Mefistofele

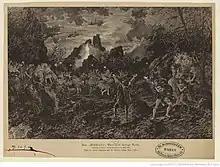
Witches Sabbath (by Wilhelm Gause, performed at the Vienna Court Opera, March 18, 1882)

Restored to his youth, Faust has infatuated Margareta, an unsophisticated village girl. She is unable to resist his seductive charms and agrees to drug her mother with a sleeping draught and meet him for a night of passion. Meanwhile, Mefistofele amuses himself with Martha, another of the village girls.